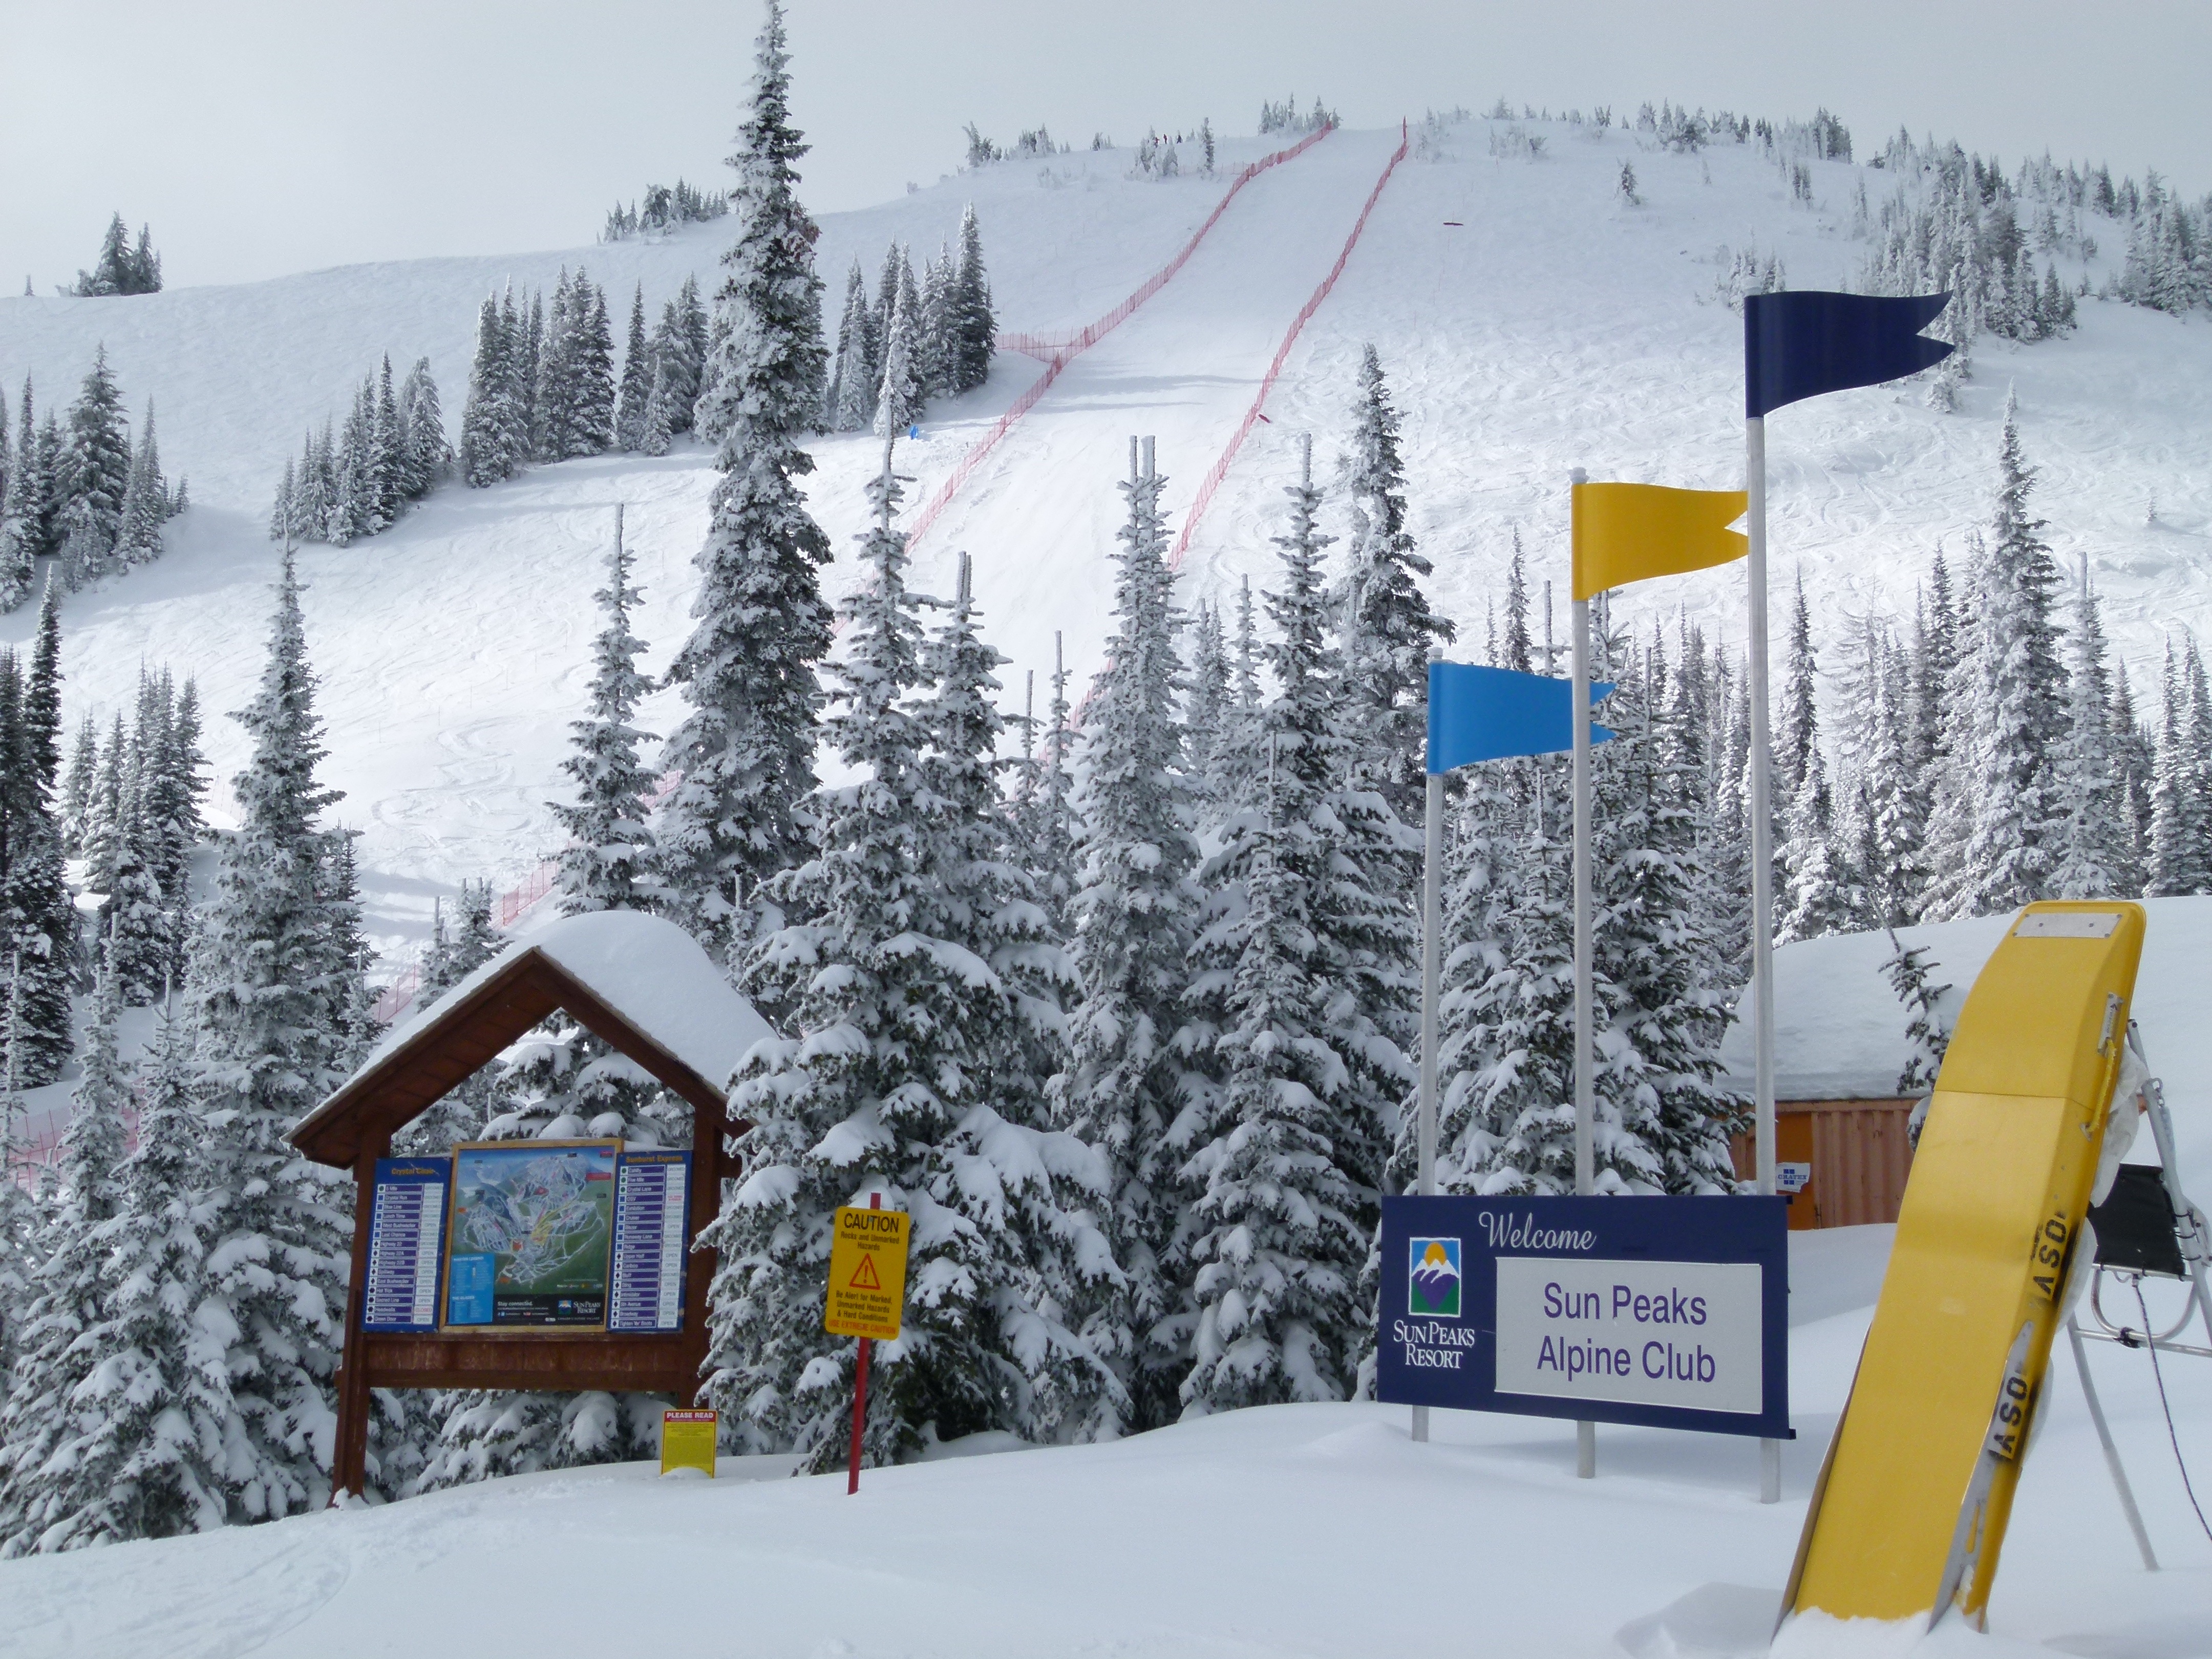
landscape, nature, mountain, snow, cold, winter, white, sport, frost, peak, mountain range, vacation, travel, scenic, scenery, weather, holiday, skiing, tourism, season, sports equipment, winter sport, events, resort, canada, ski, scene, ski resort, piste, british columbia, nordic skiing, ski equipment, geological phenomenon, sun peaks, mount tod, racing lane